Delphine Atangana

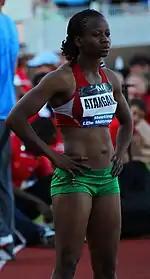
Delphine Atangana

Delphine Bertille Atangana (born 16 August 1984 in Yaoundé) is a Cameroonian sprinter who specialized in the 100 metres.